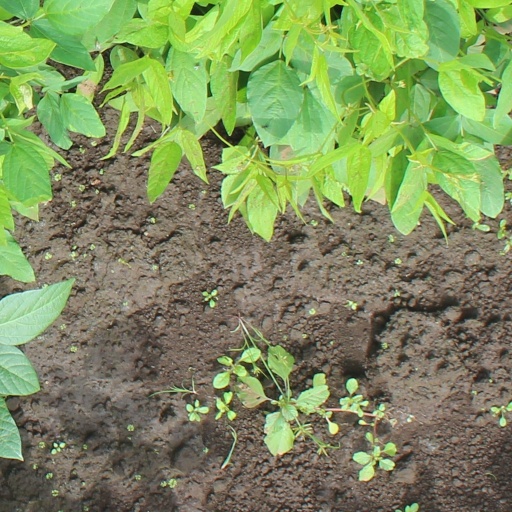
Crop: soybean